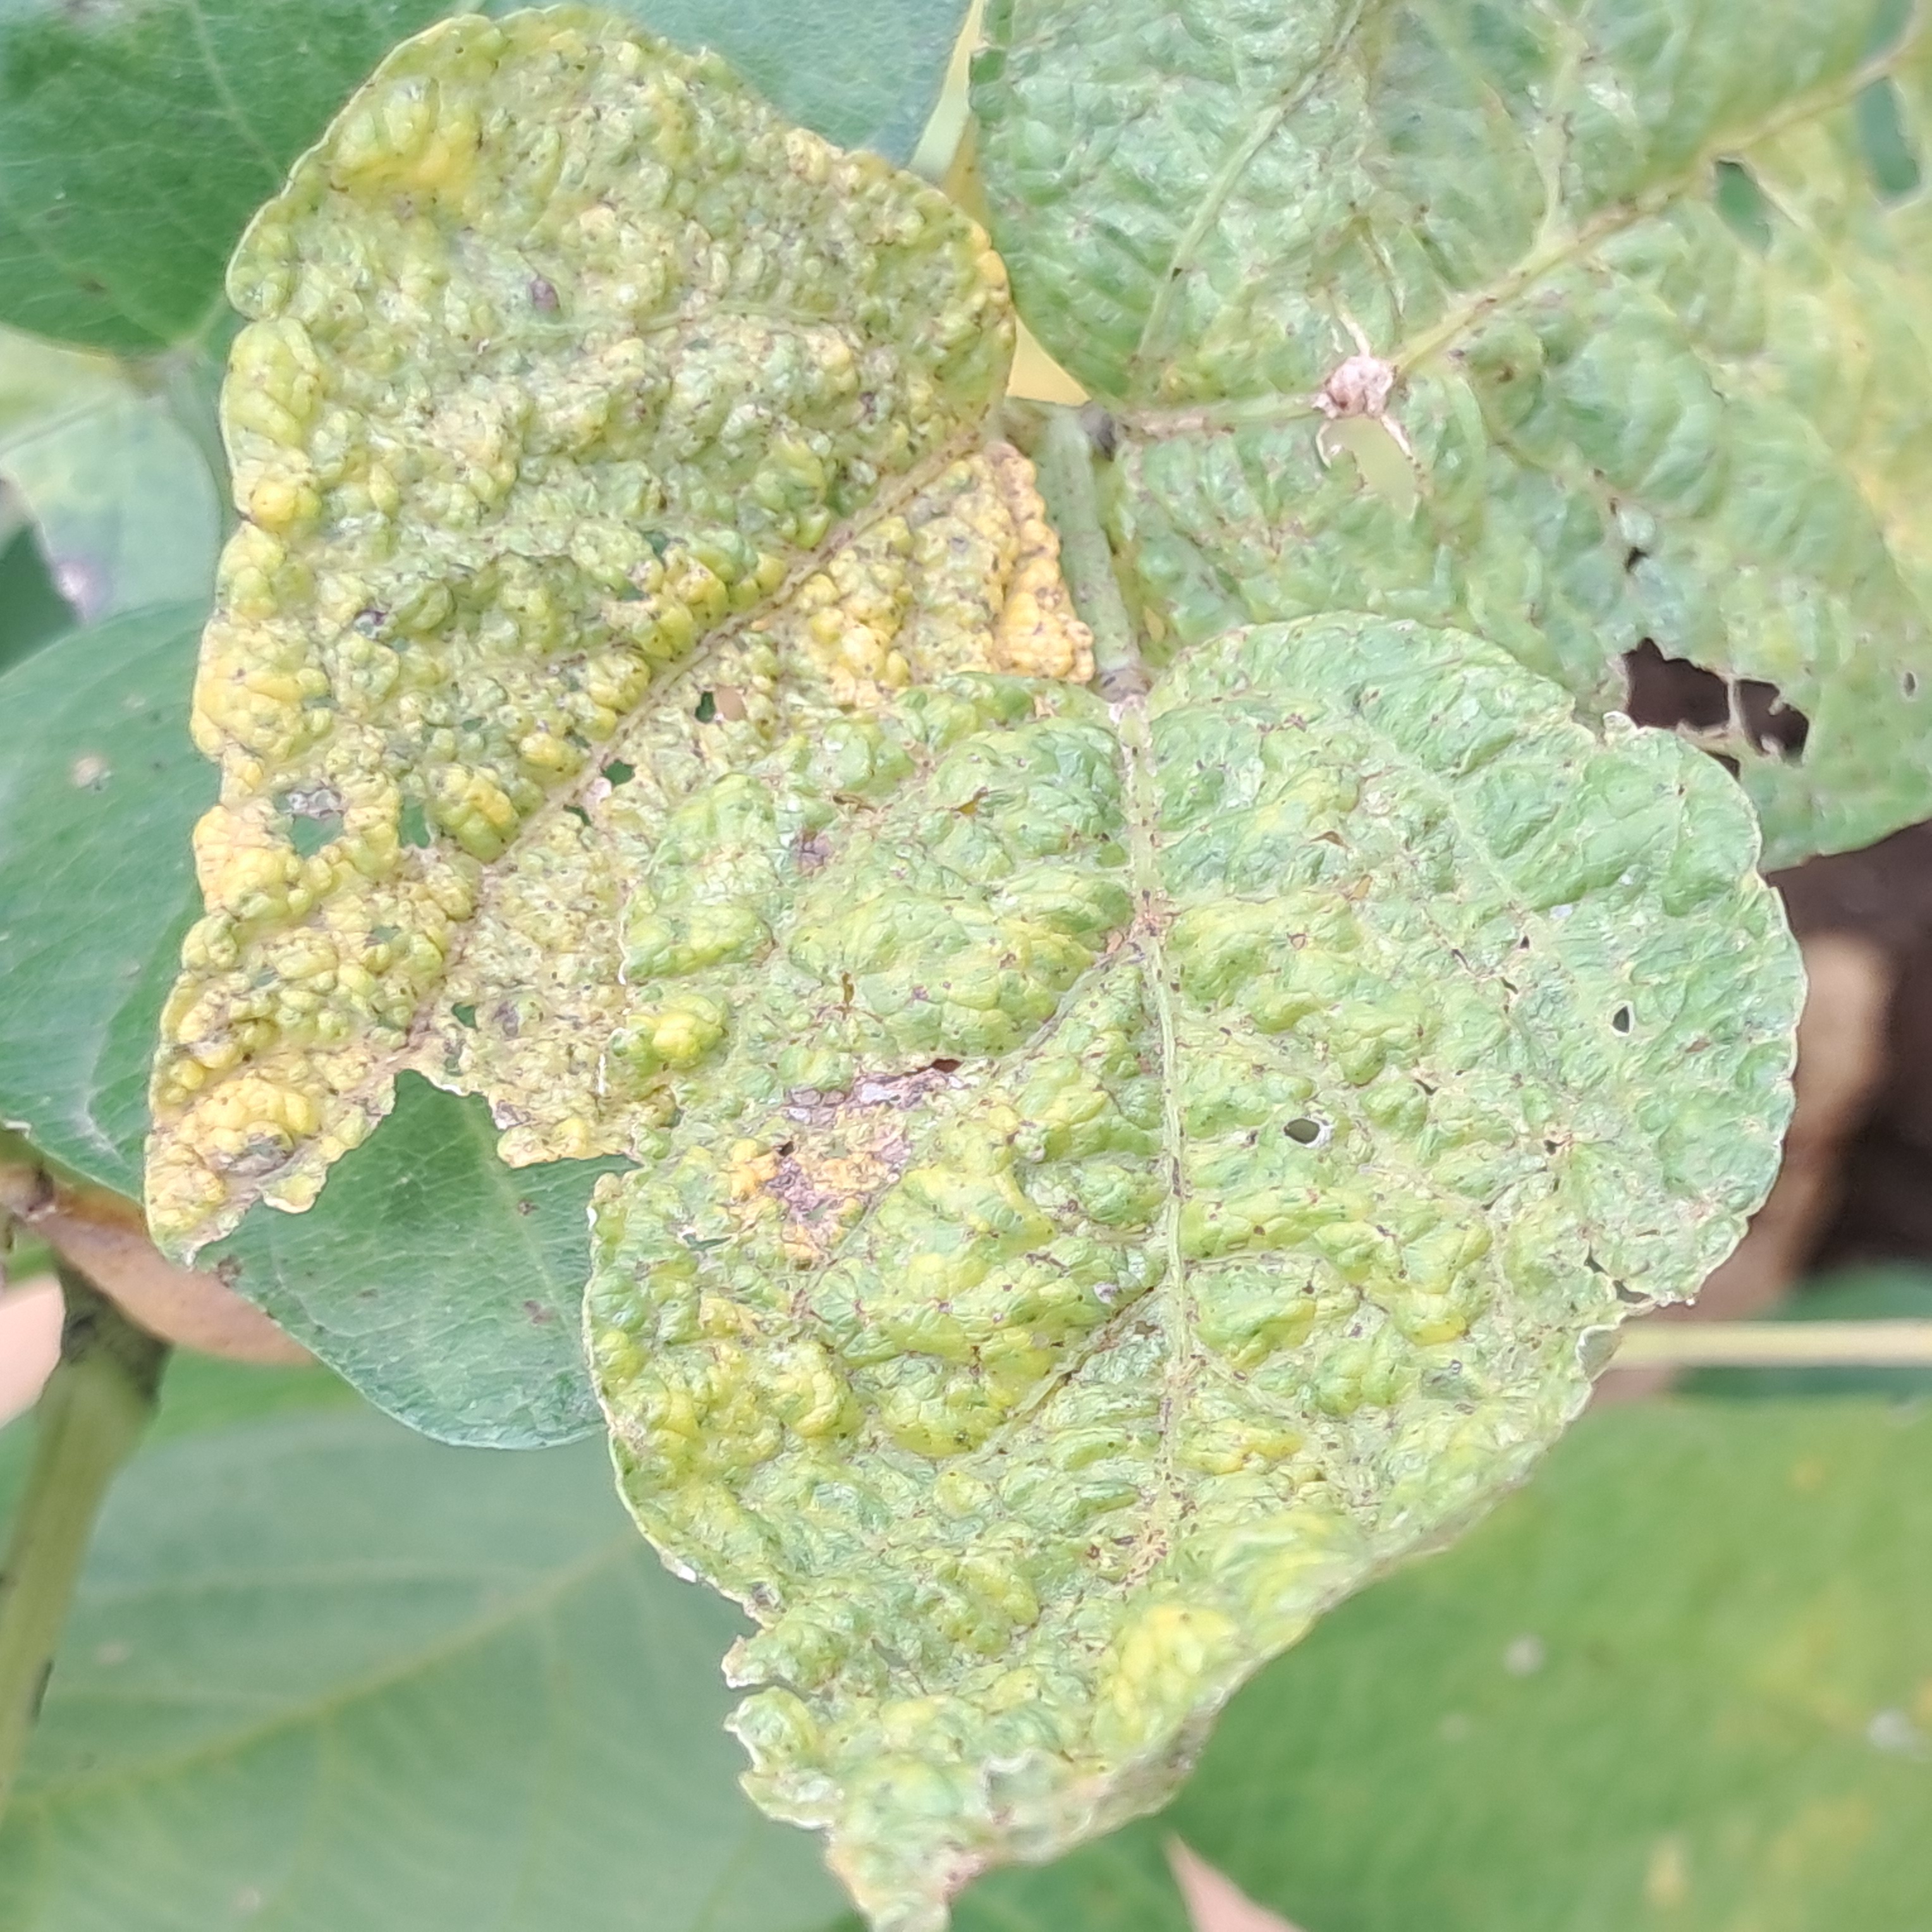
Label: Mosaic